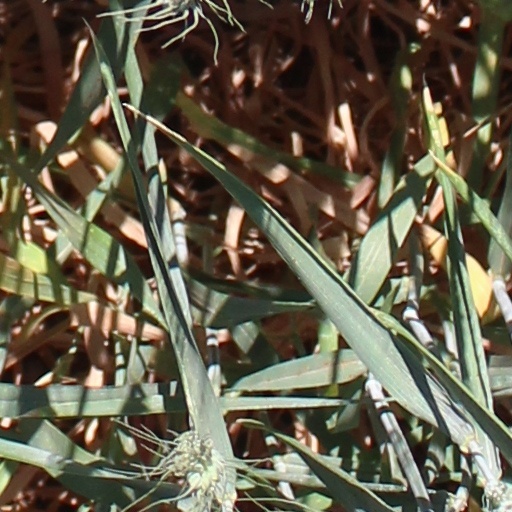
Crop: wheat